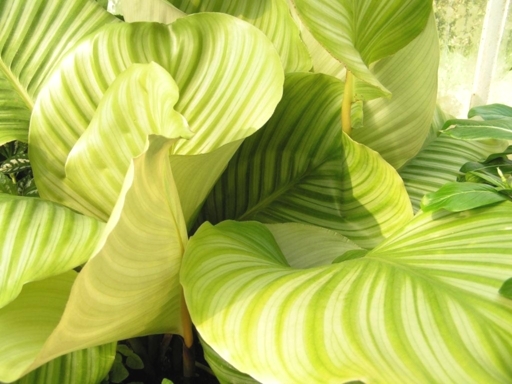
Material: foliage